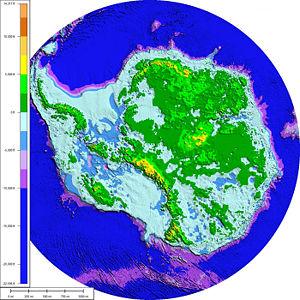
L'Antarctique, parfois appelé « le Continent Austral » ou « le Continent Blanc », est le continent le plus méridional de la Terre. Situé autour du pôle Sud, il est entouré des océans Atlantique, Indien et Pacifique et des mers de Ross et de Weddell. Il forme le cœur de la région antarctique qui inclut également les parties émergées du plateau des Kerguelen ainsi que d'autres territoires insulaires de la plaque antarctique plus ou moins proches. L'ensemble de ces territoires, qui partagent des caractéristiques écologiques communes, constitue l'écozone antarctique.